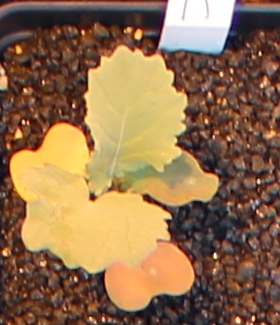
Label: Canola